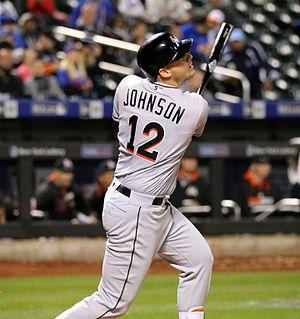
Christopher D. Johnson est un joueur de troisième but de la Ligue majeure de baseball.